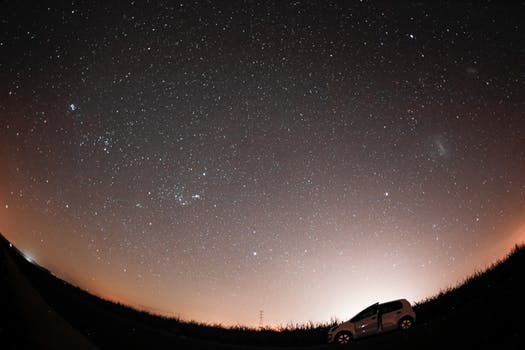
Label: No Watermark